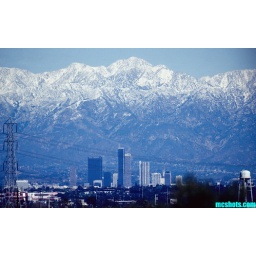
snow in the mountains above downtown los angeles.... shot with an 800mm telephoto from atop a hill in manhattan beach